Virgin and Child with Four Angels

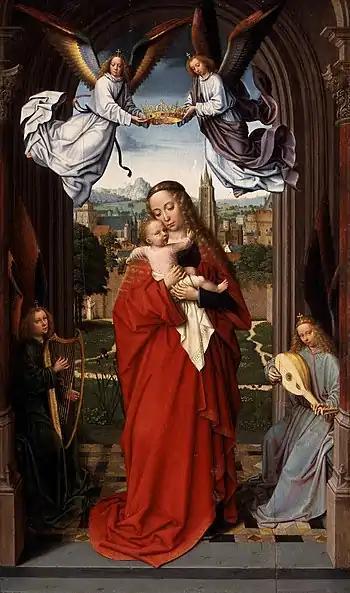
Gerard David, "Virgin and Child with Four Angels", c. 1510–15. 63.2 cm × 39.1 cm, Metropolitan Museum of Art.

Virgin and Child with Four Angels (or Virgin and Child with Angels) is a small oil-on-panel painting by the Early Netherlandish artist Gerard David. Likely completed between 1510 and 1515, it shows the Virgin Mary holding the child Jesus, while she is crowned Queen of Heaven by two angels above her, accompanied by music provided by another two angels placed at either side of her. In its fine detail and lush use of colour the work is typical of both David and late period Flemish art.